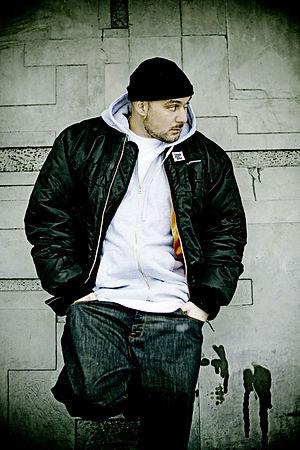
Kool Savas, de son vrai nom Savaş Yurderi, né le 10 février 1975 à Aix-la-Chapelle, est un rappeur allemand d’origine kurde. Il est actif dans la scène hip-hop allemande depuis le milieu des années 1990. Il participe à la formation de la formation M.O.R et Westberlin Maskulin, au sein desquels il gagne en notoriété. Ses albums solo Der beste Tag meines Lebens, Tot oder lebendig, Aura et Märtyrer, son album en commun One avec Azad et Gespaltene Persönlichkeit avec Xavier Naidoo sont des succès commerciaux. Kool Savas est considéré par la presse locale et le public comme l'un du rappeurs allemands les plus influents et représentants les plus importants des battles.